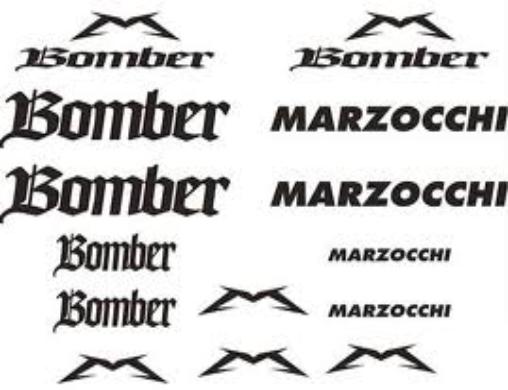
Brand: Bomber
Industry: Clothes